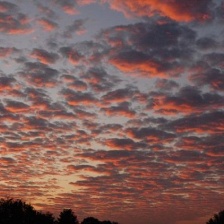
Cloud type: Altocumulus